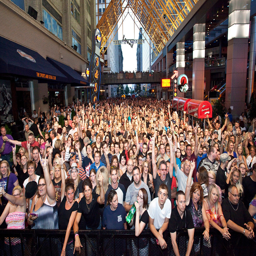
random scenes and various faces in the crowd at the concert on saturday night .